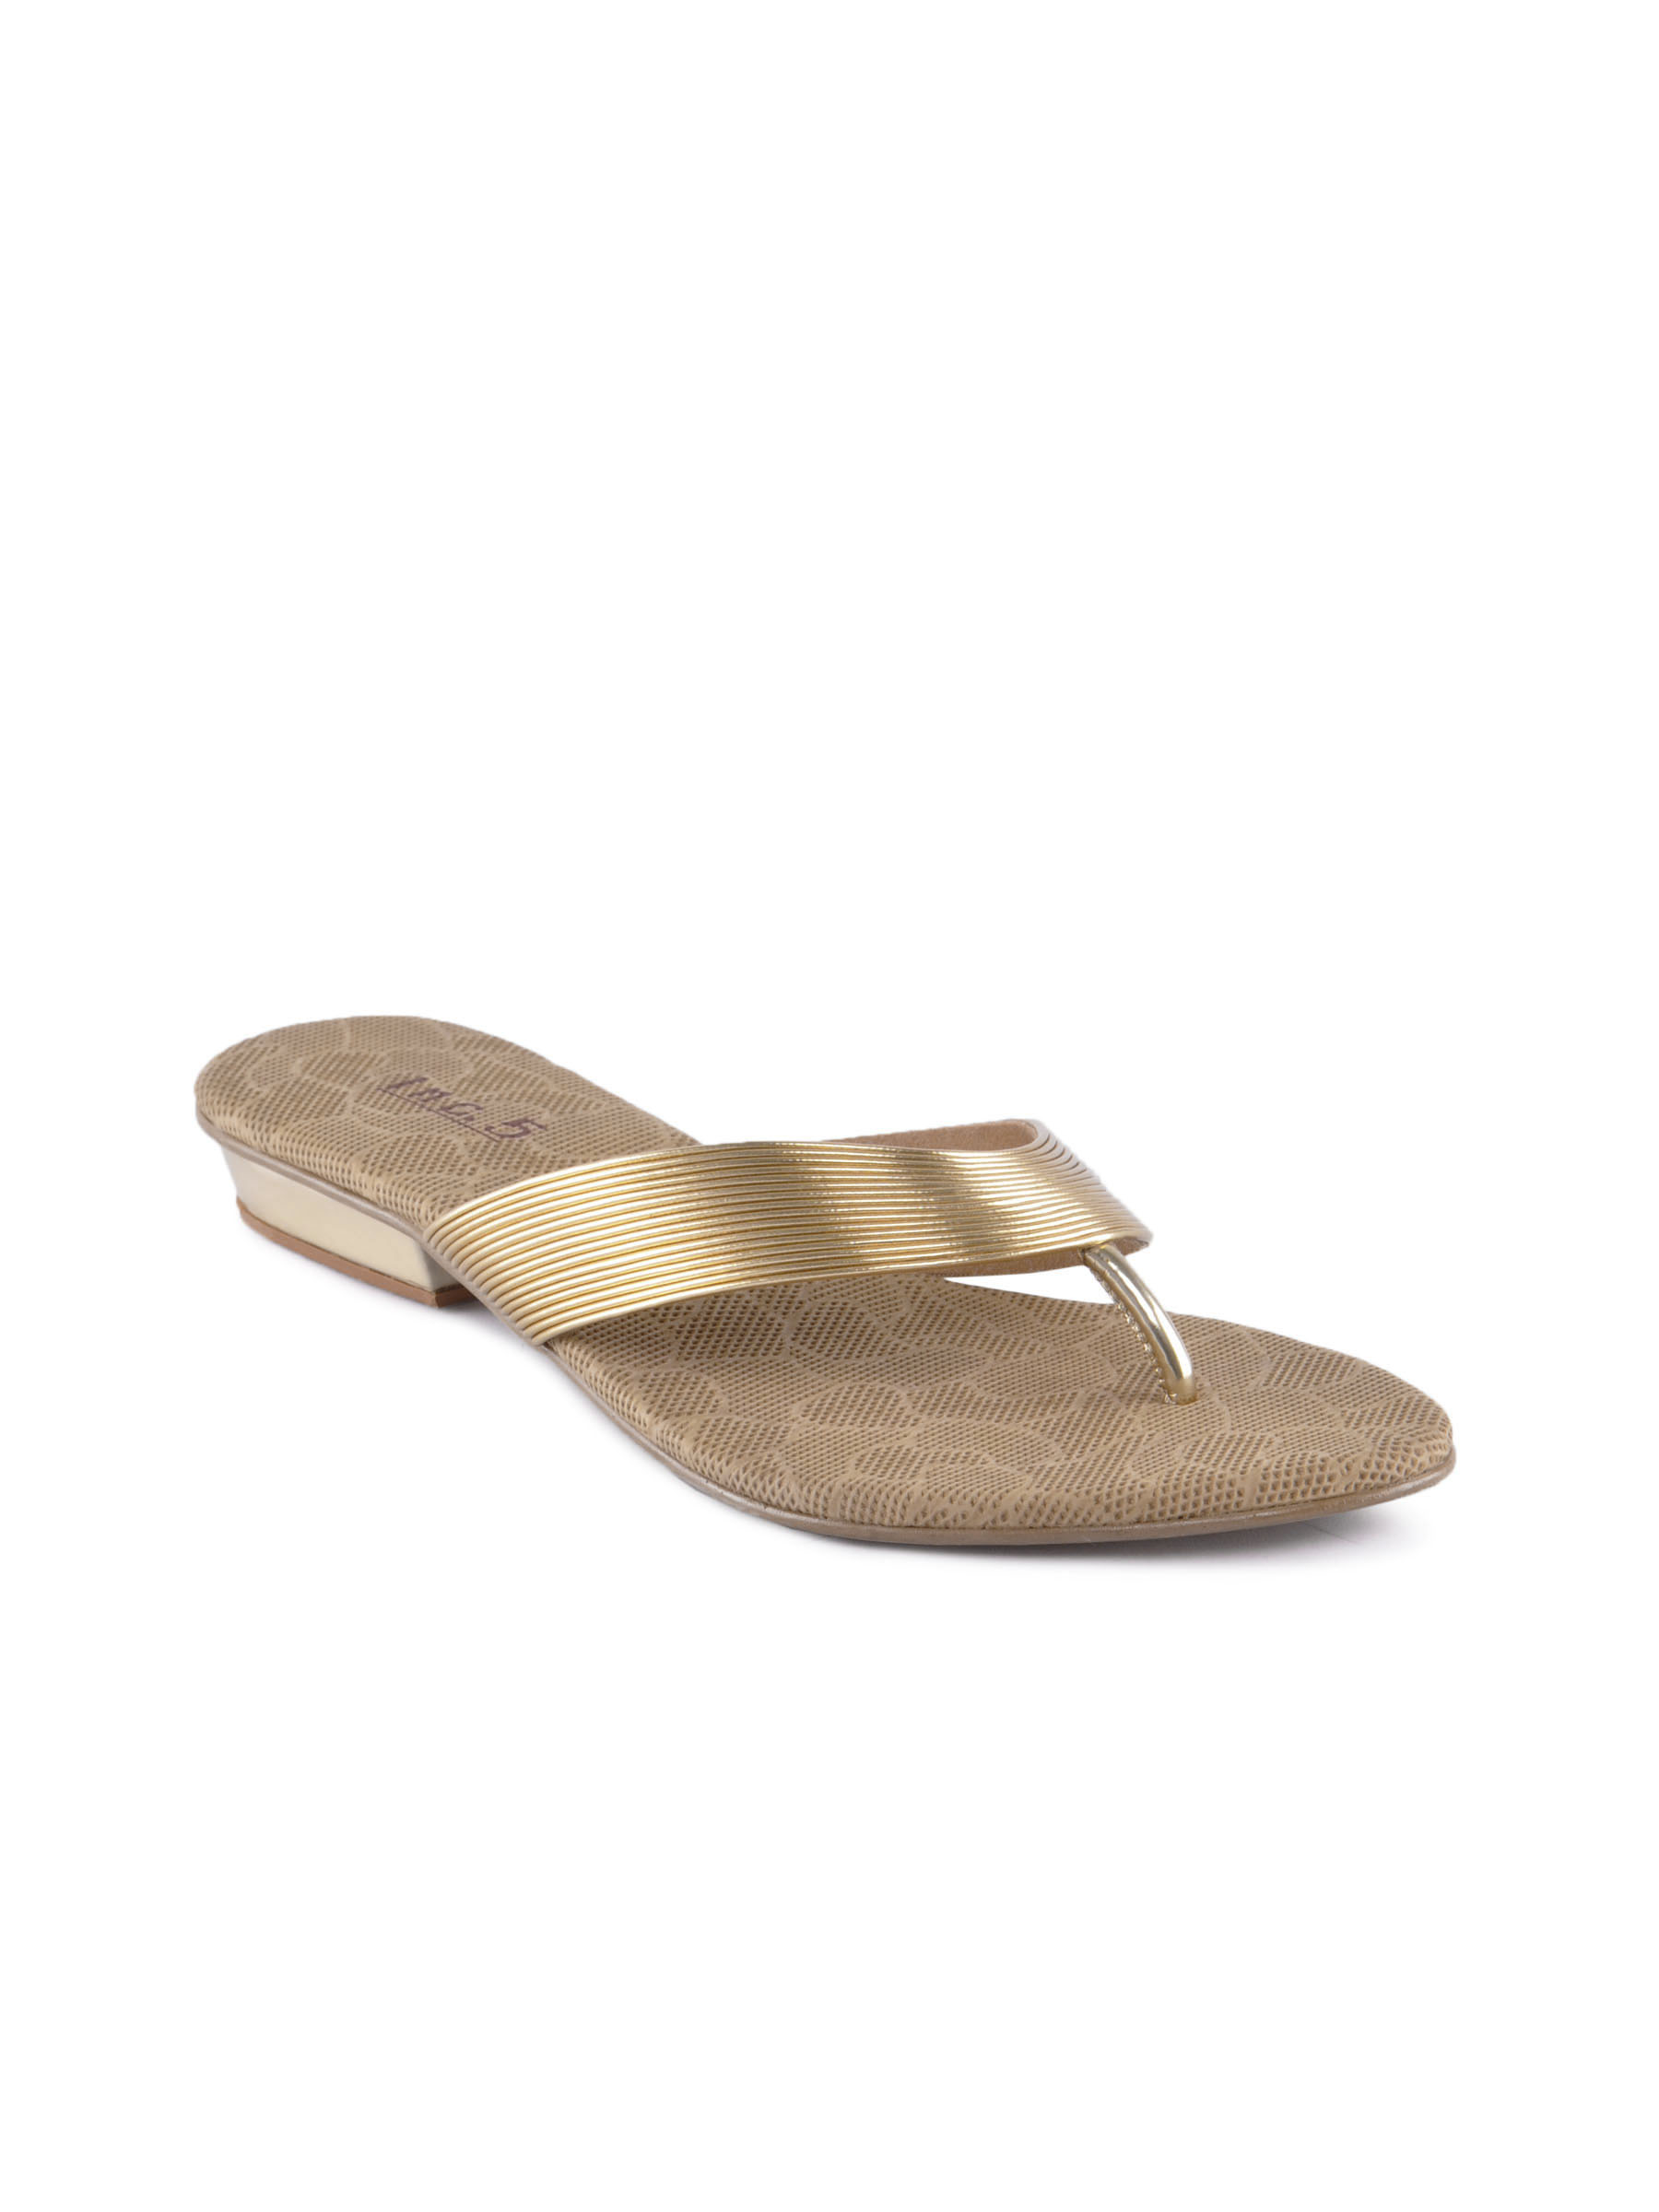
Inc. 5 Women Casual Golden Flats
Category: Footwear / Shoes / Heels
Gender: Women
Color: Gold
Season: Winter 2012
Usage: Casual